Project Rover

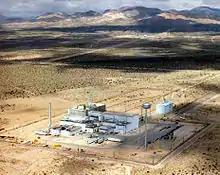
E-MAD facility

LASL started by immersing fuel elements in water. It then went on to conduct a simulated water entry test (SWET) during which a piston was used to force water into a reactor as fast as possible. To simulate an impact, a mock reactor was dropped onto concrete from a height of . It bounced in the air; the pressure vessel was dented and many fuel elements were cracked but calculations showed that it would neither go critical nor explode. However, RIFT involved NERVA sitting atop a Saturn V rocket high. To find out what would happen if the booster exploded on the launch pad, a mock reactor was slammed into a concrete wall using a rocket sled. The core was compressed by 5%, and calculations showed that the core would indeed go critical and explode, with a force equivalent to about of high explosive, which would likely be negligible compared to the damage caused by an exploding booster. Disturbingly, this was much lower than the that was predicted theoretically, indicating that the mathematical modeling was deficient.